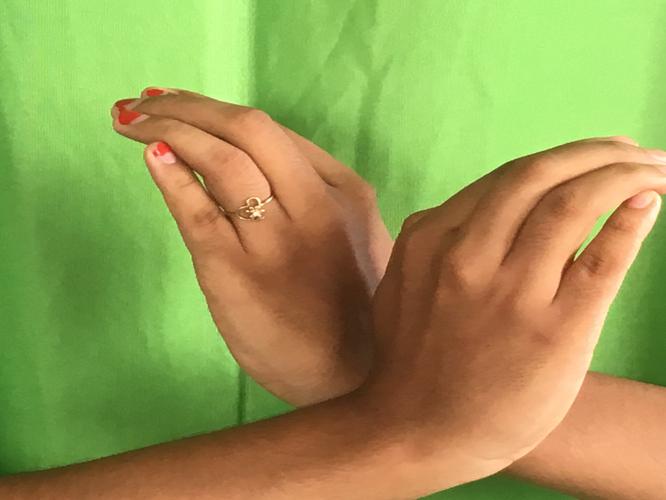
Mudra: Nagabandha
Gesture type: double_hand